Rezvani Motors

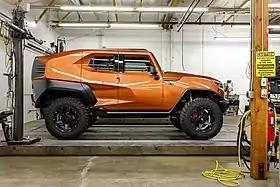
Side view of the Rezvani Tank

The 2020 Rezvani Tank is a military inspired Extreme Utility Vehicle (XUV). It's offered with a 6.4L SRT HEMI V8 producing 500 HP, or a 1,000 horsepower 6.2L supercharged V8 found in the Dodge Demon. The Tank uses upgrade FOX suspension. The Tank has been in films such as "".